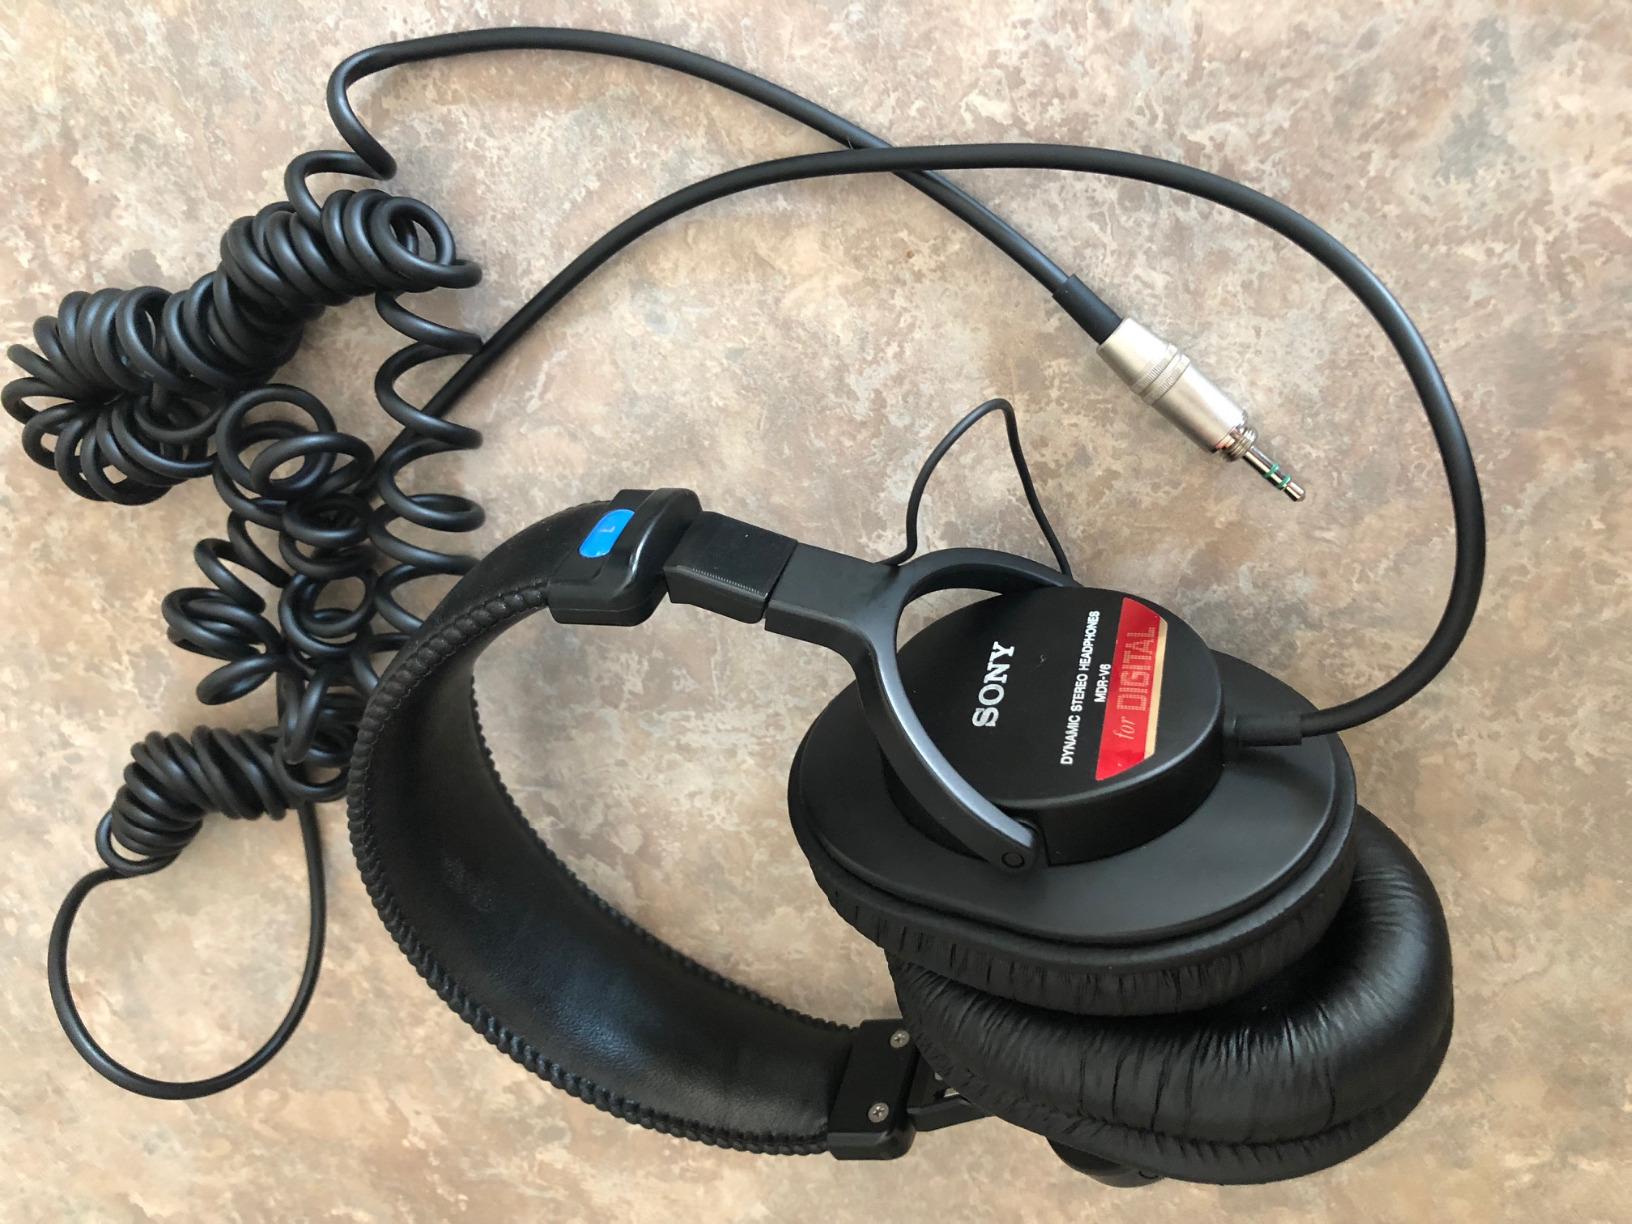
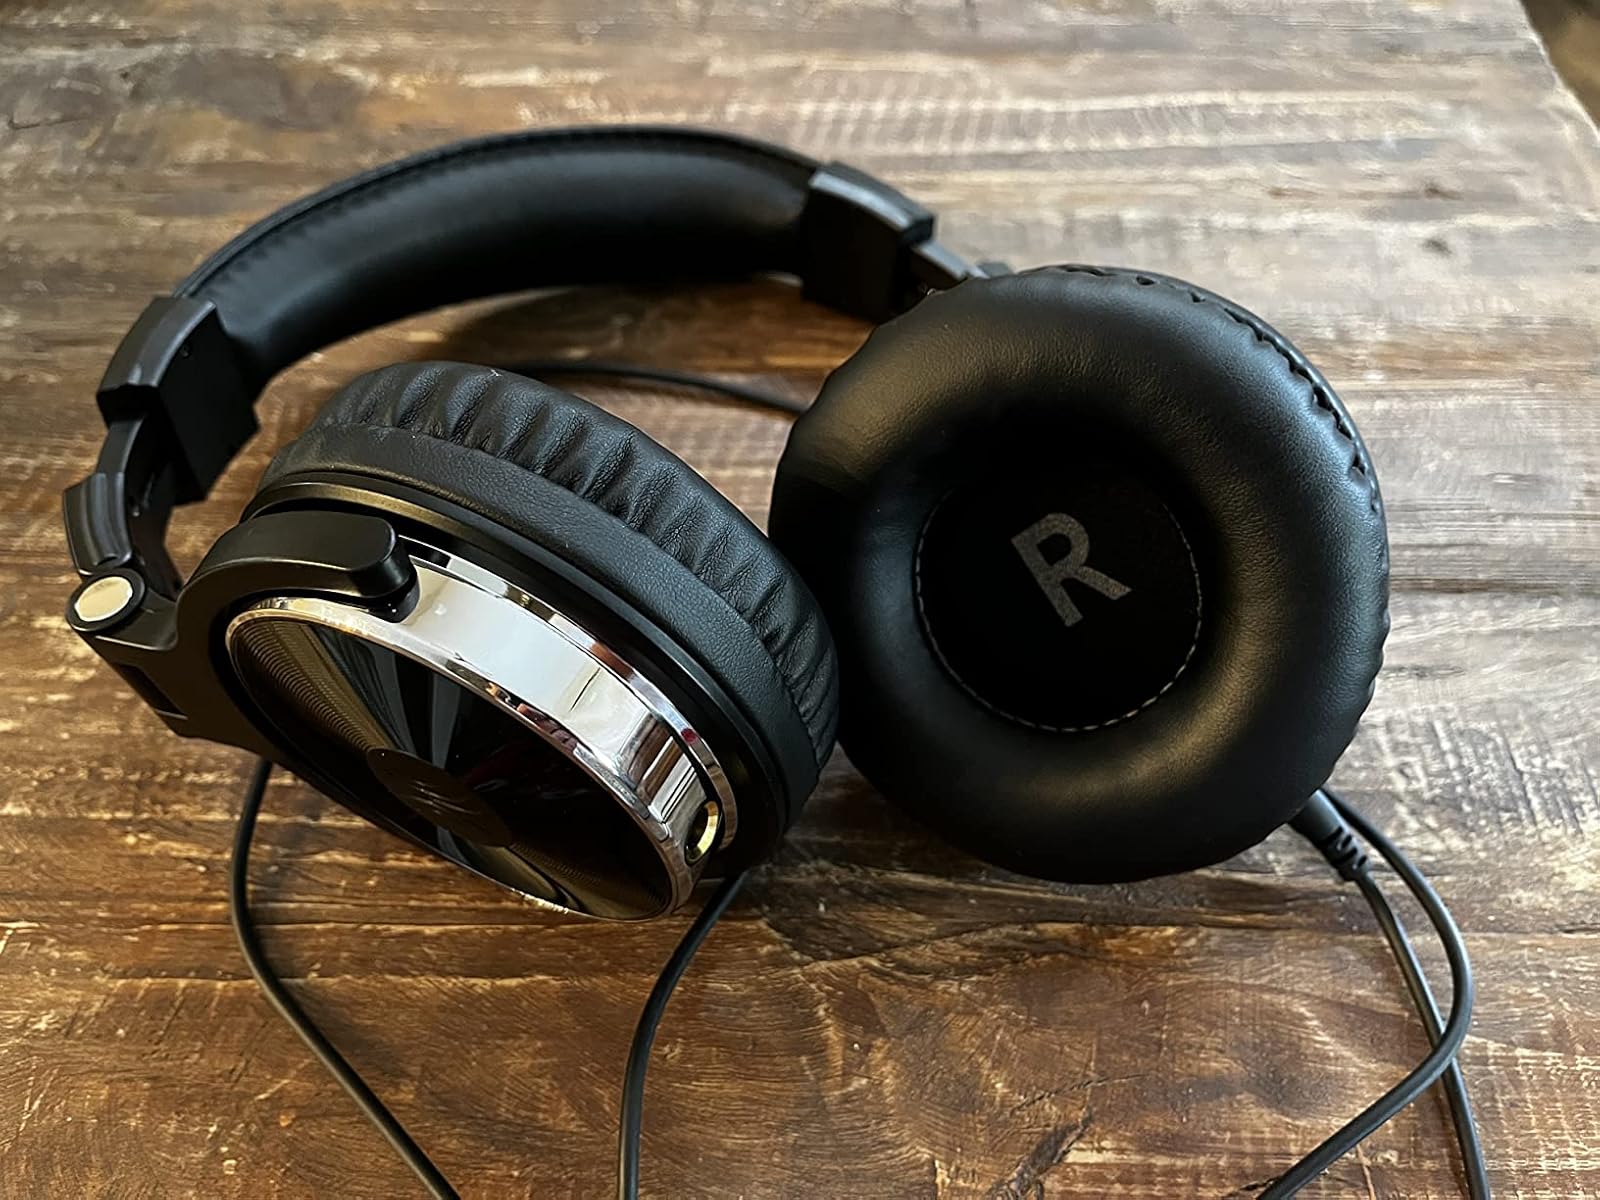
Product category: headphones
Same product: no